Betagel

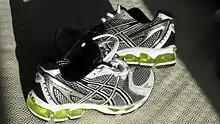
The ASICS Gel Kayano 15 shoes with some Betagel in yellow into the heel.

Betagel (βゲル in Japanese) is a material invented in Japan that utilizes gel and silicone to absorb violent shocks.